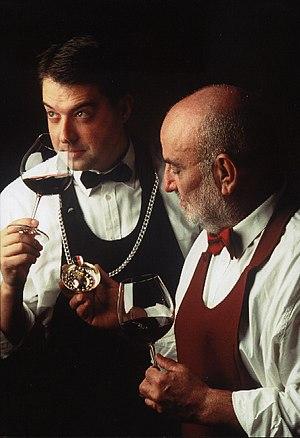
Les arômes du vin sont très nombreux et très variés. Ils peuvent être classés selon leur origine, selon des groupes d'arômes voisins ou encore selon leur ressemblance chimique.